Marine Johnson

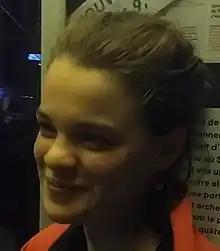
Marine Johnson

Marine Johnson is a Canadian actress from Quebec. She is most noted for her performance in the 2017 film "The Little Girl Who Was Too Fond of Matches (La petite fille qui aimait trop les allumettes)", for which she received a Canadian Screen Award nomination for Best Actress at the 6th Canadian Screen Awards, and a Prix Iris nomination for Revelation of the Year at the 20th Quebec Cinema Awards.